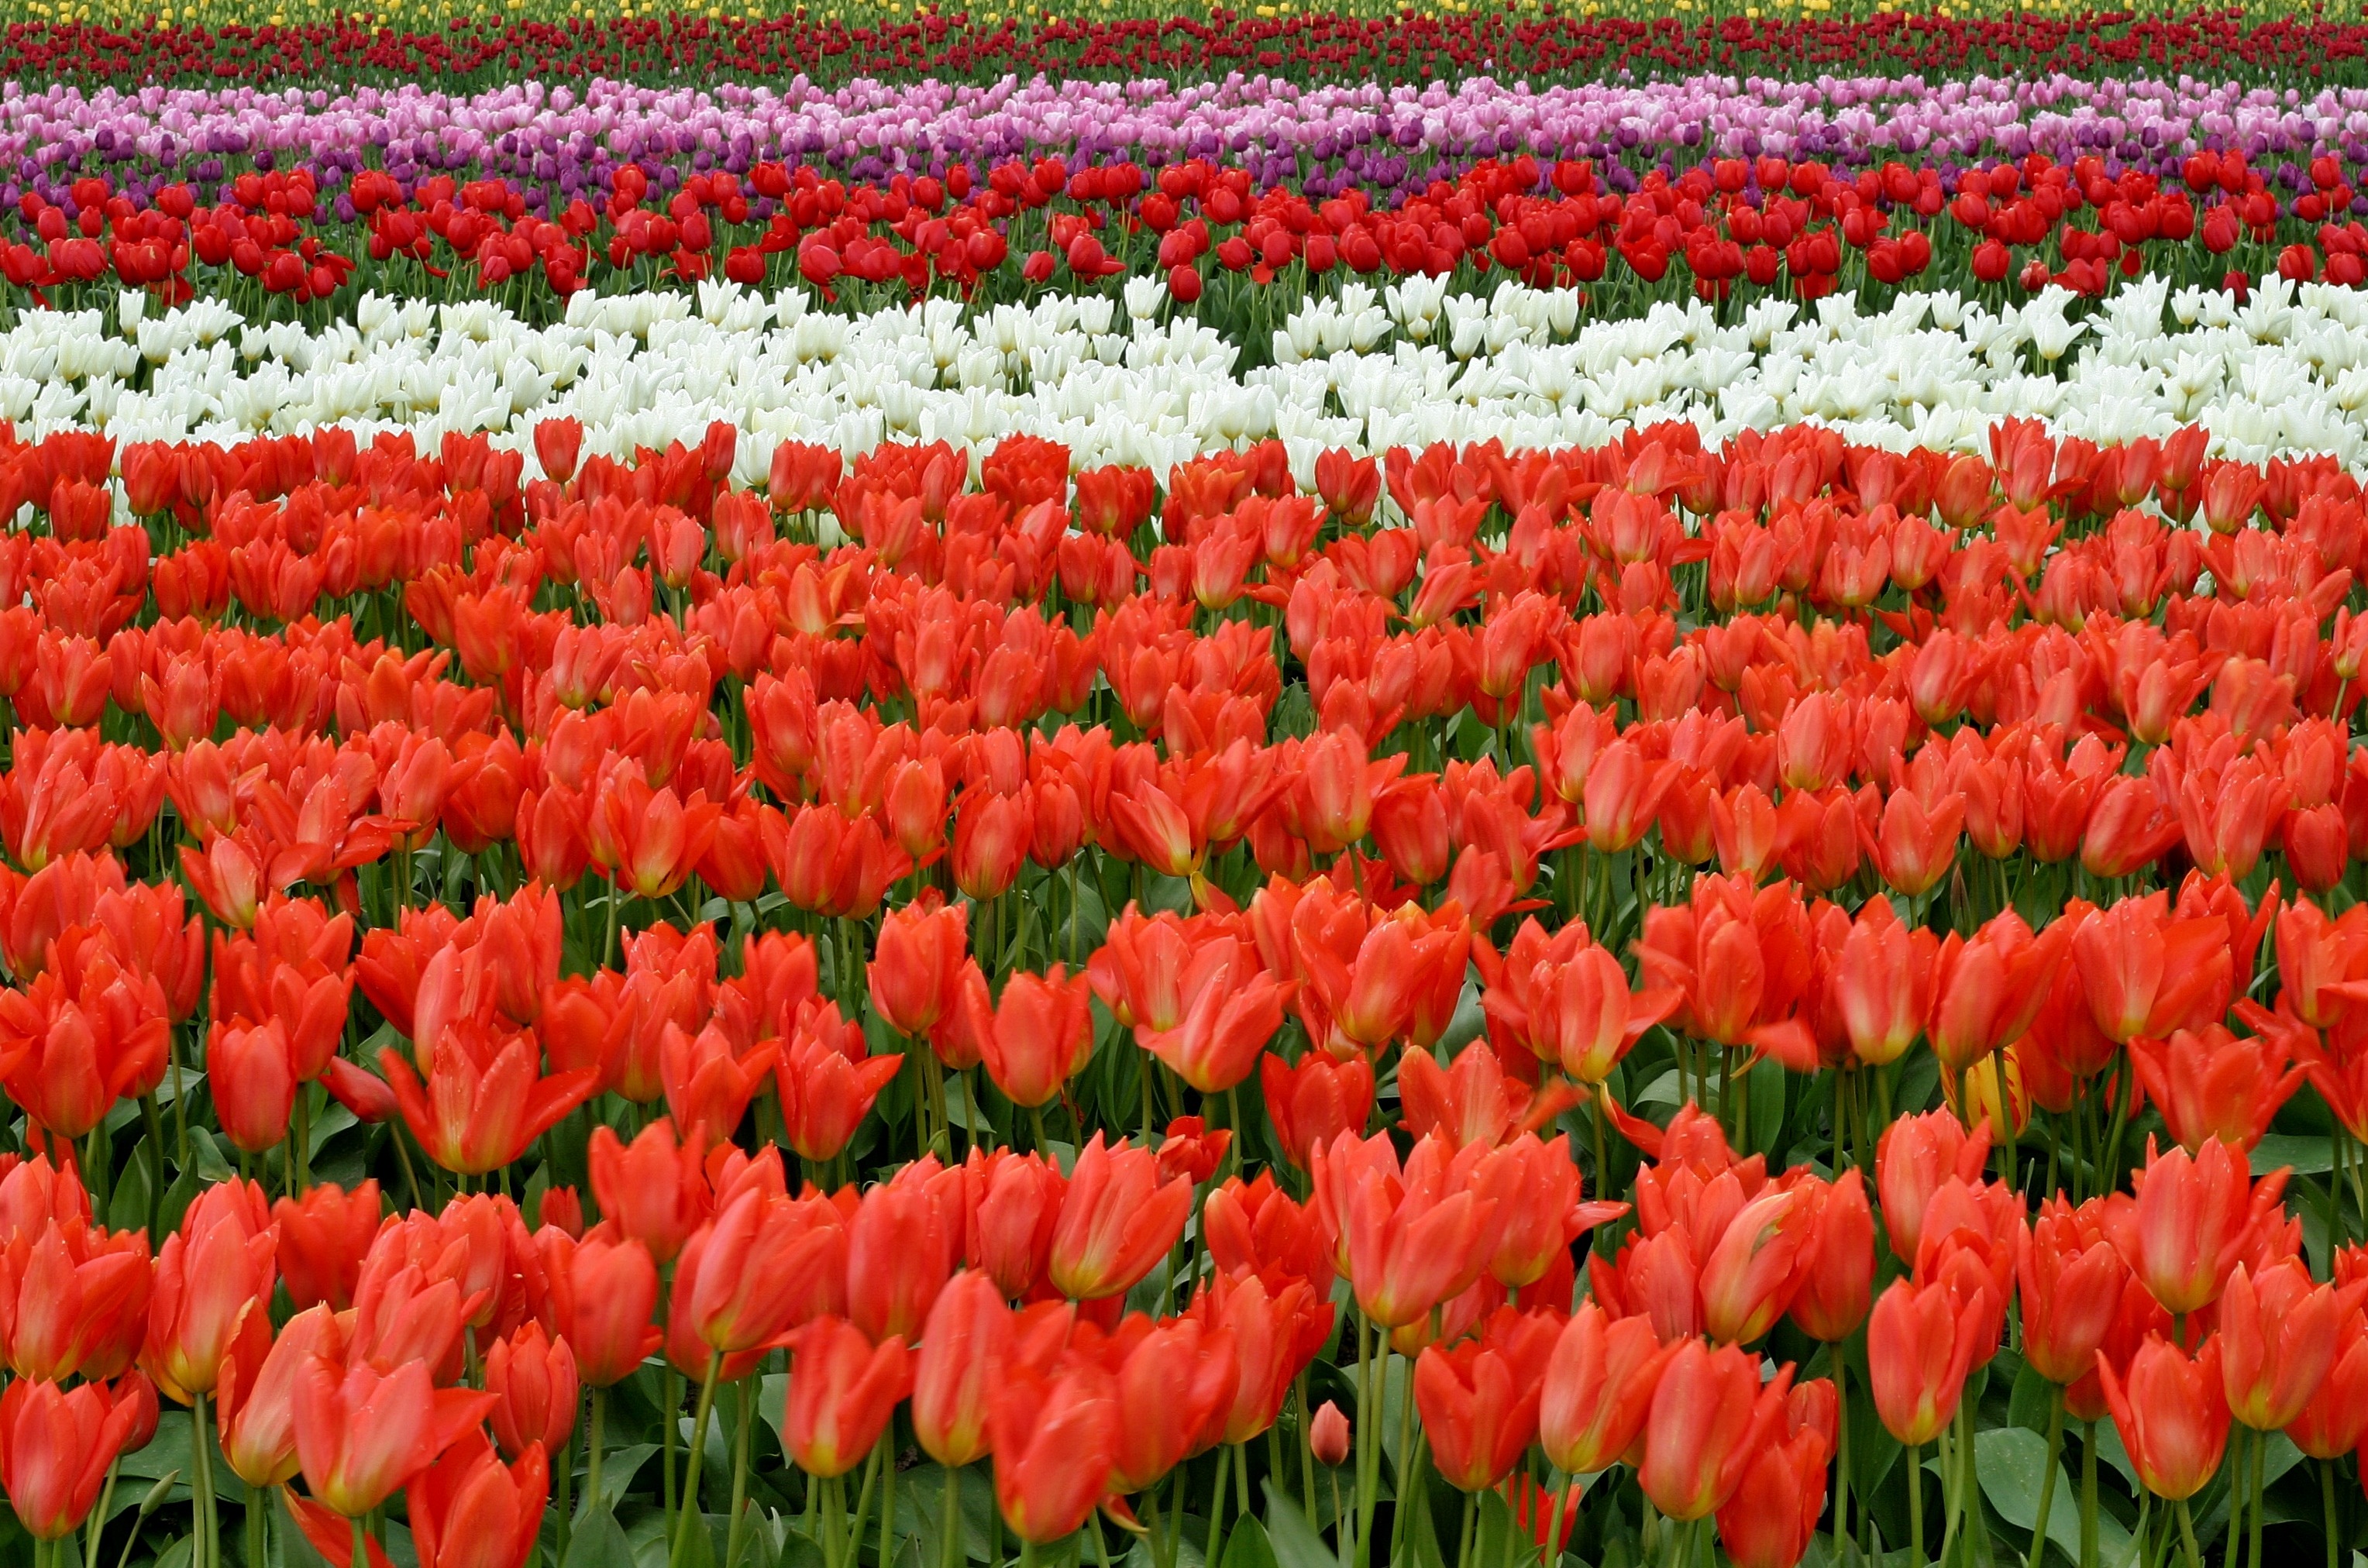
nature, blossom, plant, flower, petal, bloom, tulip, spring, red, colourful, colorful, flora, plants, flowers, tulips, flowering plant, lily family, land plant